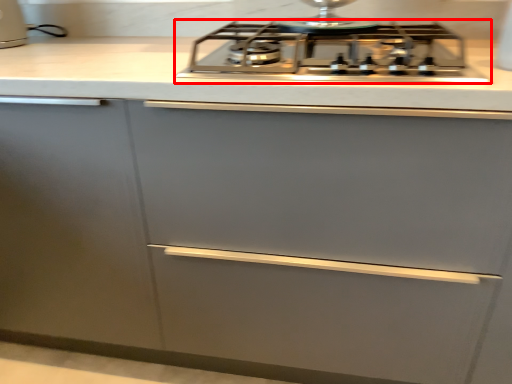
Question: From the image's perspective, what is the correct spatial relationship of gas stove (annotated by the red box) in relation to kitchen appliance? Select from the following
(A) above
(B) below
Answer: B